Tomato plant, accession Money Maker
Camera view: horizontal (90 deg, fisheye); turntable rotation: 180 degrees
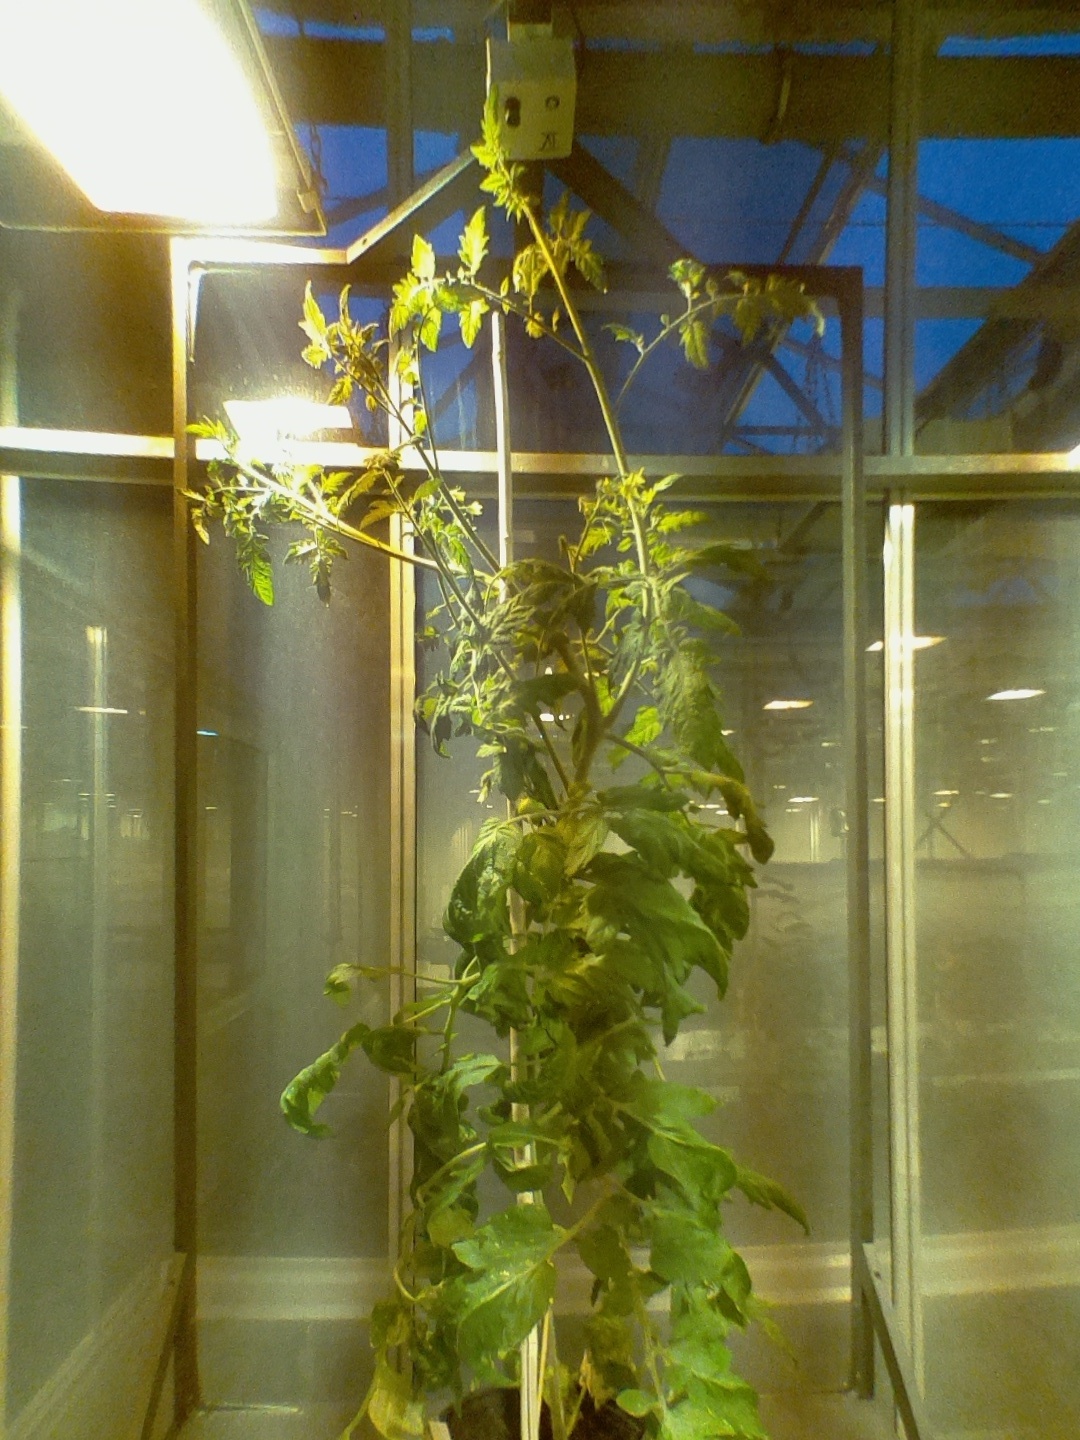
BBCH growth stage 71: 10%-20% of final fruit size